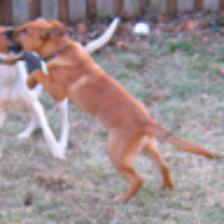
Label: NonHuman